E-Dreams

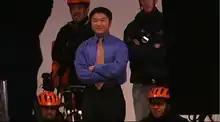
Kozmo photo shoot with Joseph Park in front

e-Dreams is a 2001 American documentary film directed by Wonsuk Chin portraying the rise and fall of Kozmo.com, an online convenience store that used bike messengers to deliver goods ordered online within an hour.